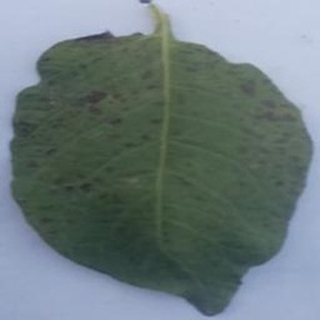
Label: potato_early_blight